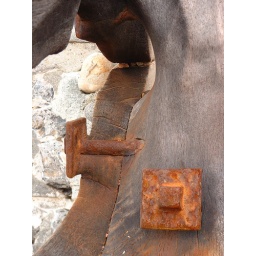
Worn wooden groyne / breakwater with hole and rusty bolts against a stone wall on Brighton and Hove Seafront.